Outline of association football

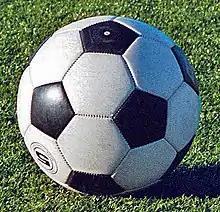
Adidas Telstar-style ball, with the familiar black and white truncated icosahedron pattern.

Association football tactics and skills